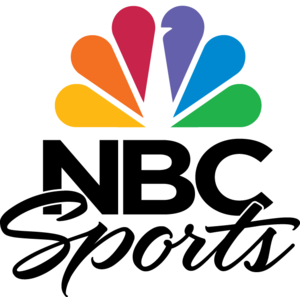
NBC Sports est la filiale de la compagnie de télévision NBC spécialisée dans la retransmission d'émissions sportives aux États-Unis.